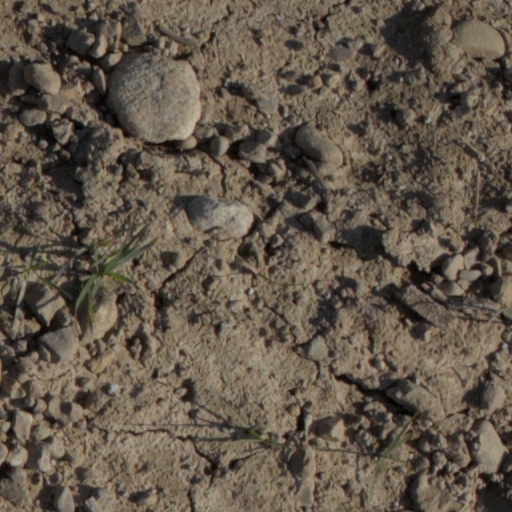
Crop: wheat